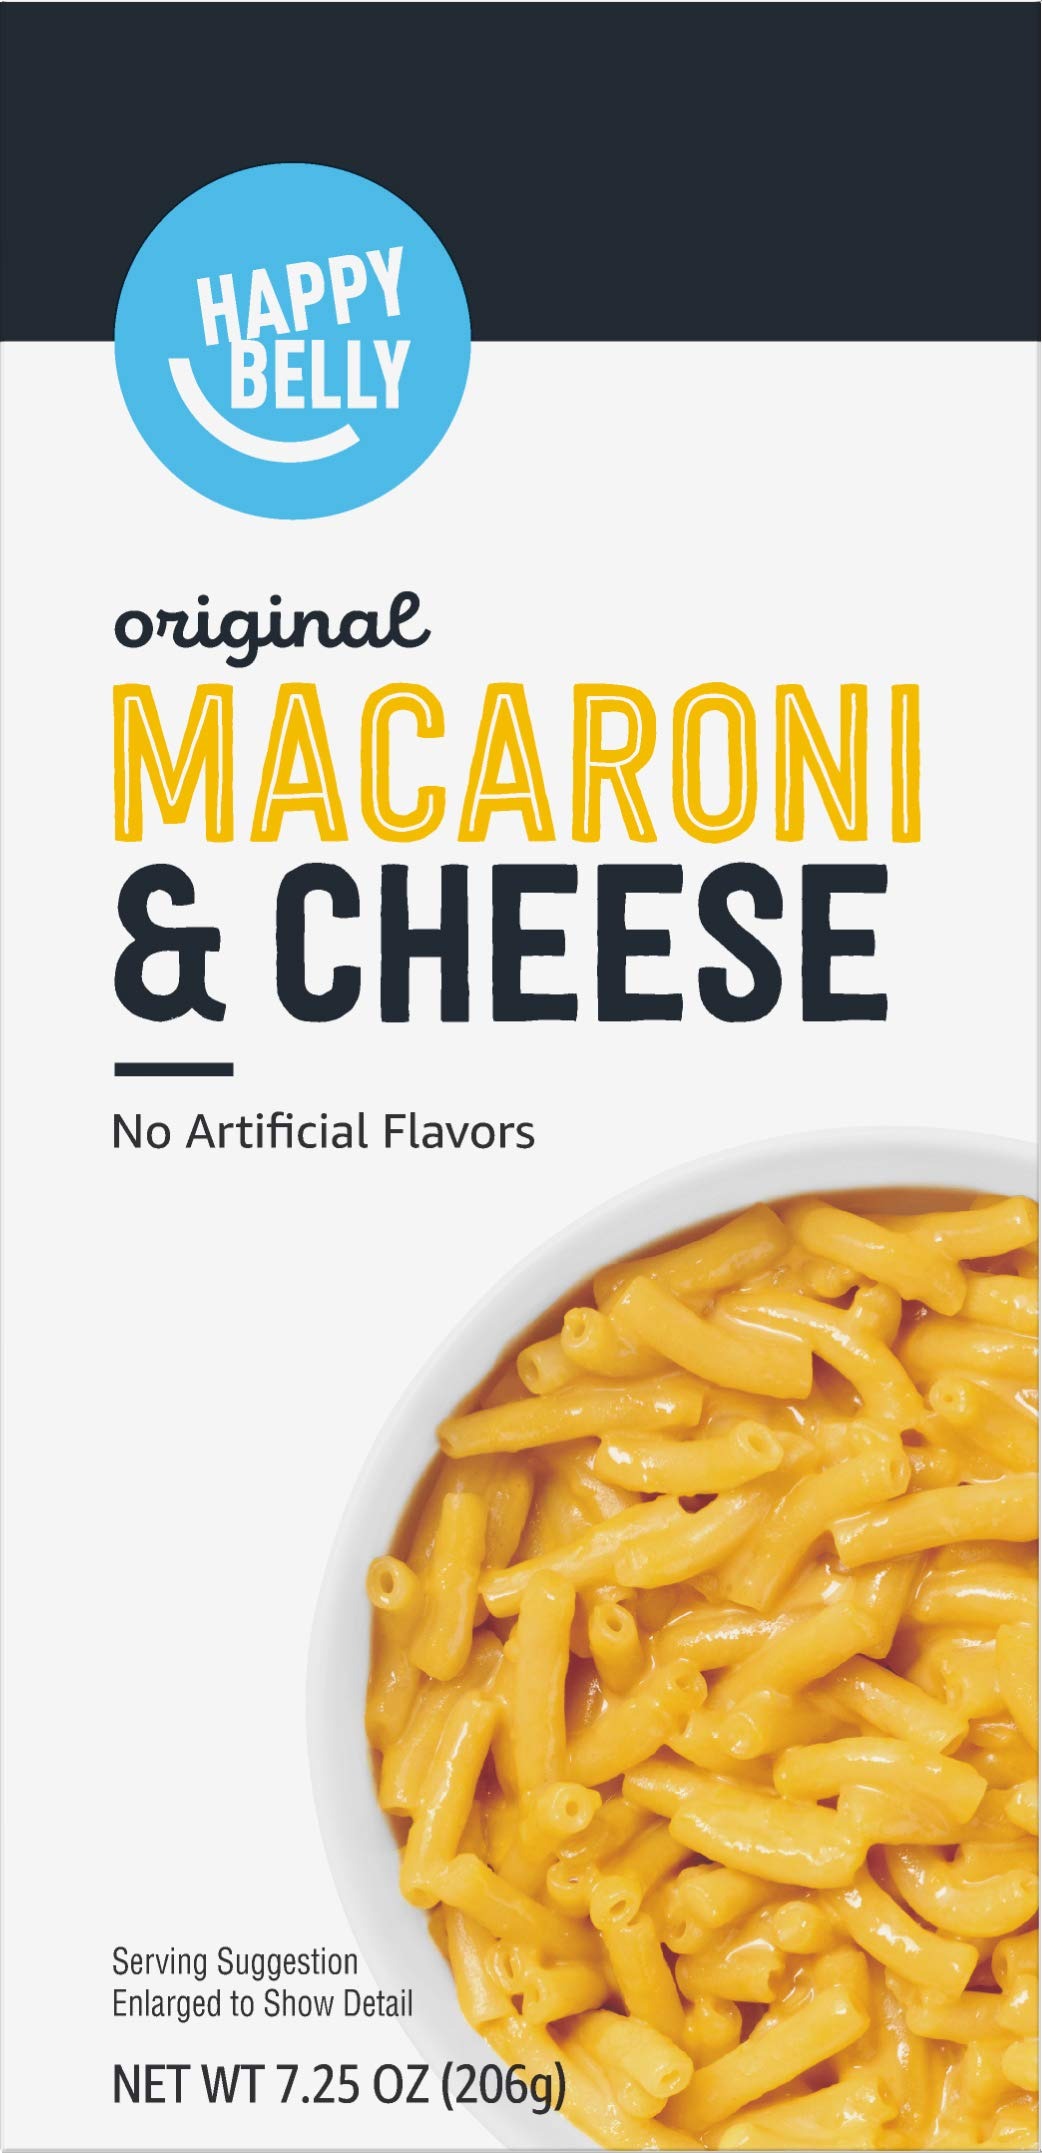
Item Name: Amazon Brand - Happy Belly Original Macaroni & Cheese, 7.25 Ounce (Pack of 1)
Bullet Point 1: 7.25-ounce single serving macaroni & cheese
Bullet Point 2: No artificial flavors
Bullet Point 3: Contains milk and wheat
Bullet Point 4: An Amazon brand
Value: 1.0
Unit: Count

Price: 0.69